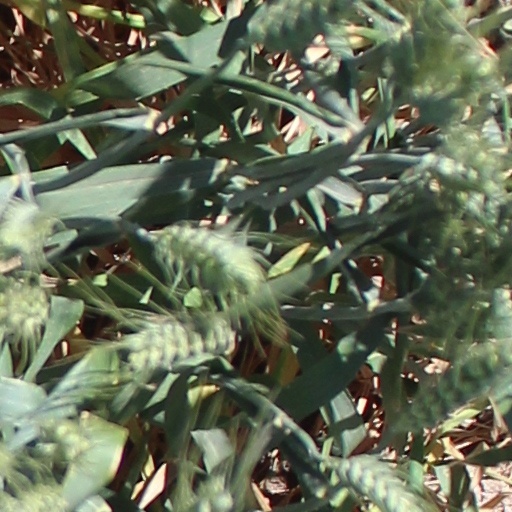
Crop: wheat